Guns N' Roses

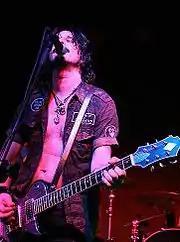
Gilby Clarke replaced Izzy Stradlin as rhythm guitarist, playing from 1991 to 1994.

Initially, the band planned to release an EP of covers in 1992 or 1993, but decided to record a full album. Their fifth studio album, ""The Spaghetti Incident?"", a collection of punk and glam rock covers, was released on November 23, 1993. The album features covers of songs of punk artists such as U.K. Subs, the Damned, New York Dolls, the Stooges, Dead Boys, Misfits, Johnny Thunders, the Professionals, FEAR, as well as T. Rex, Soundgarden and the Skyliners. The lead single, "Ain't It Fun" featured Hanoi Rocks singer Michael Monroe as a guest vocalist.